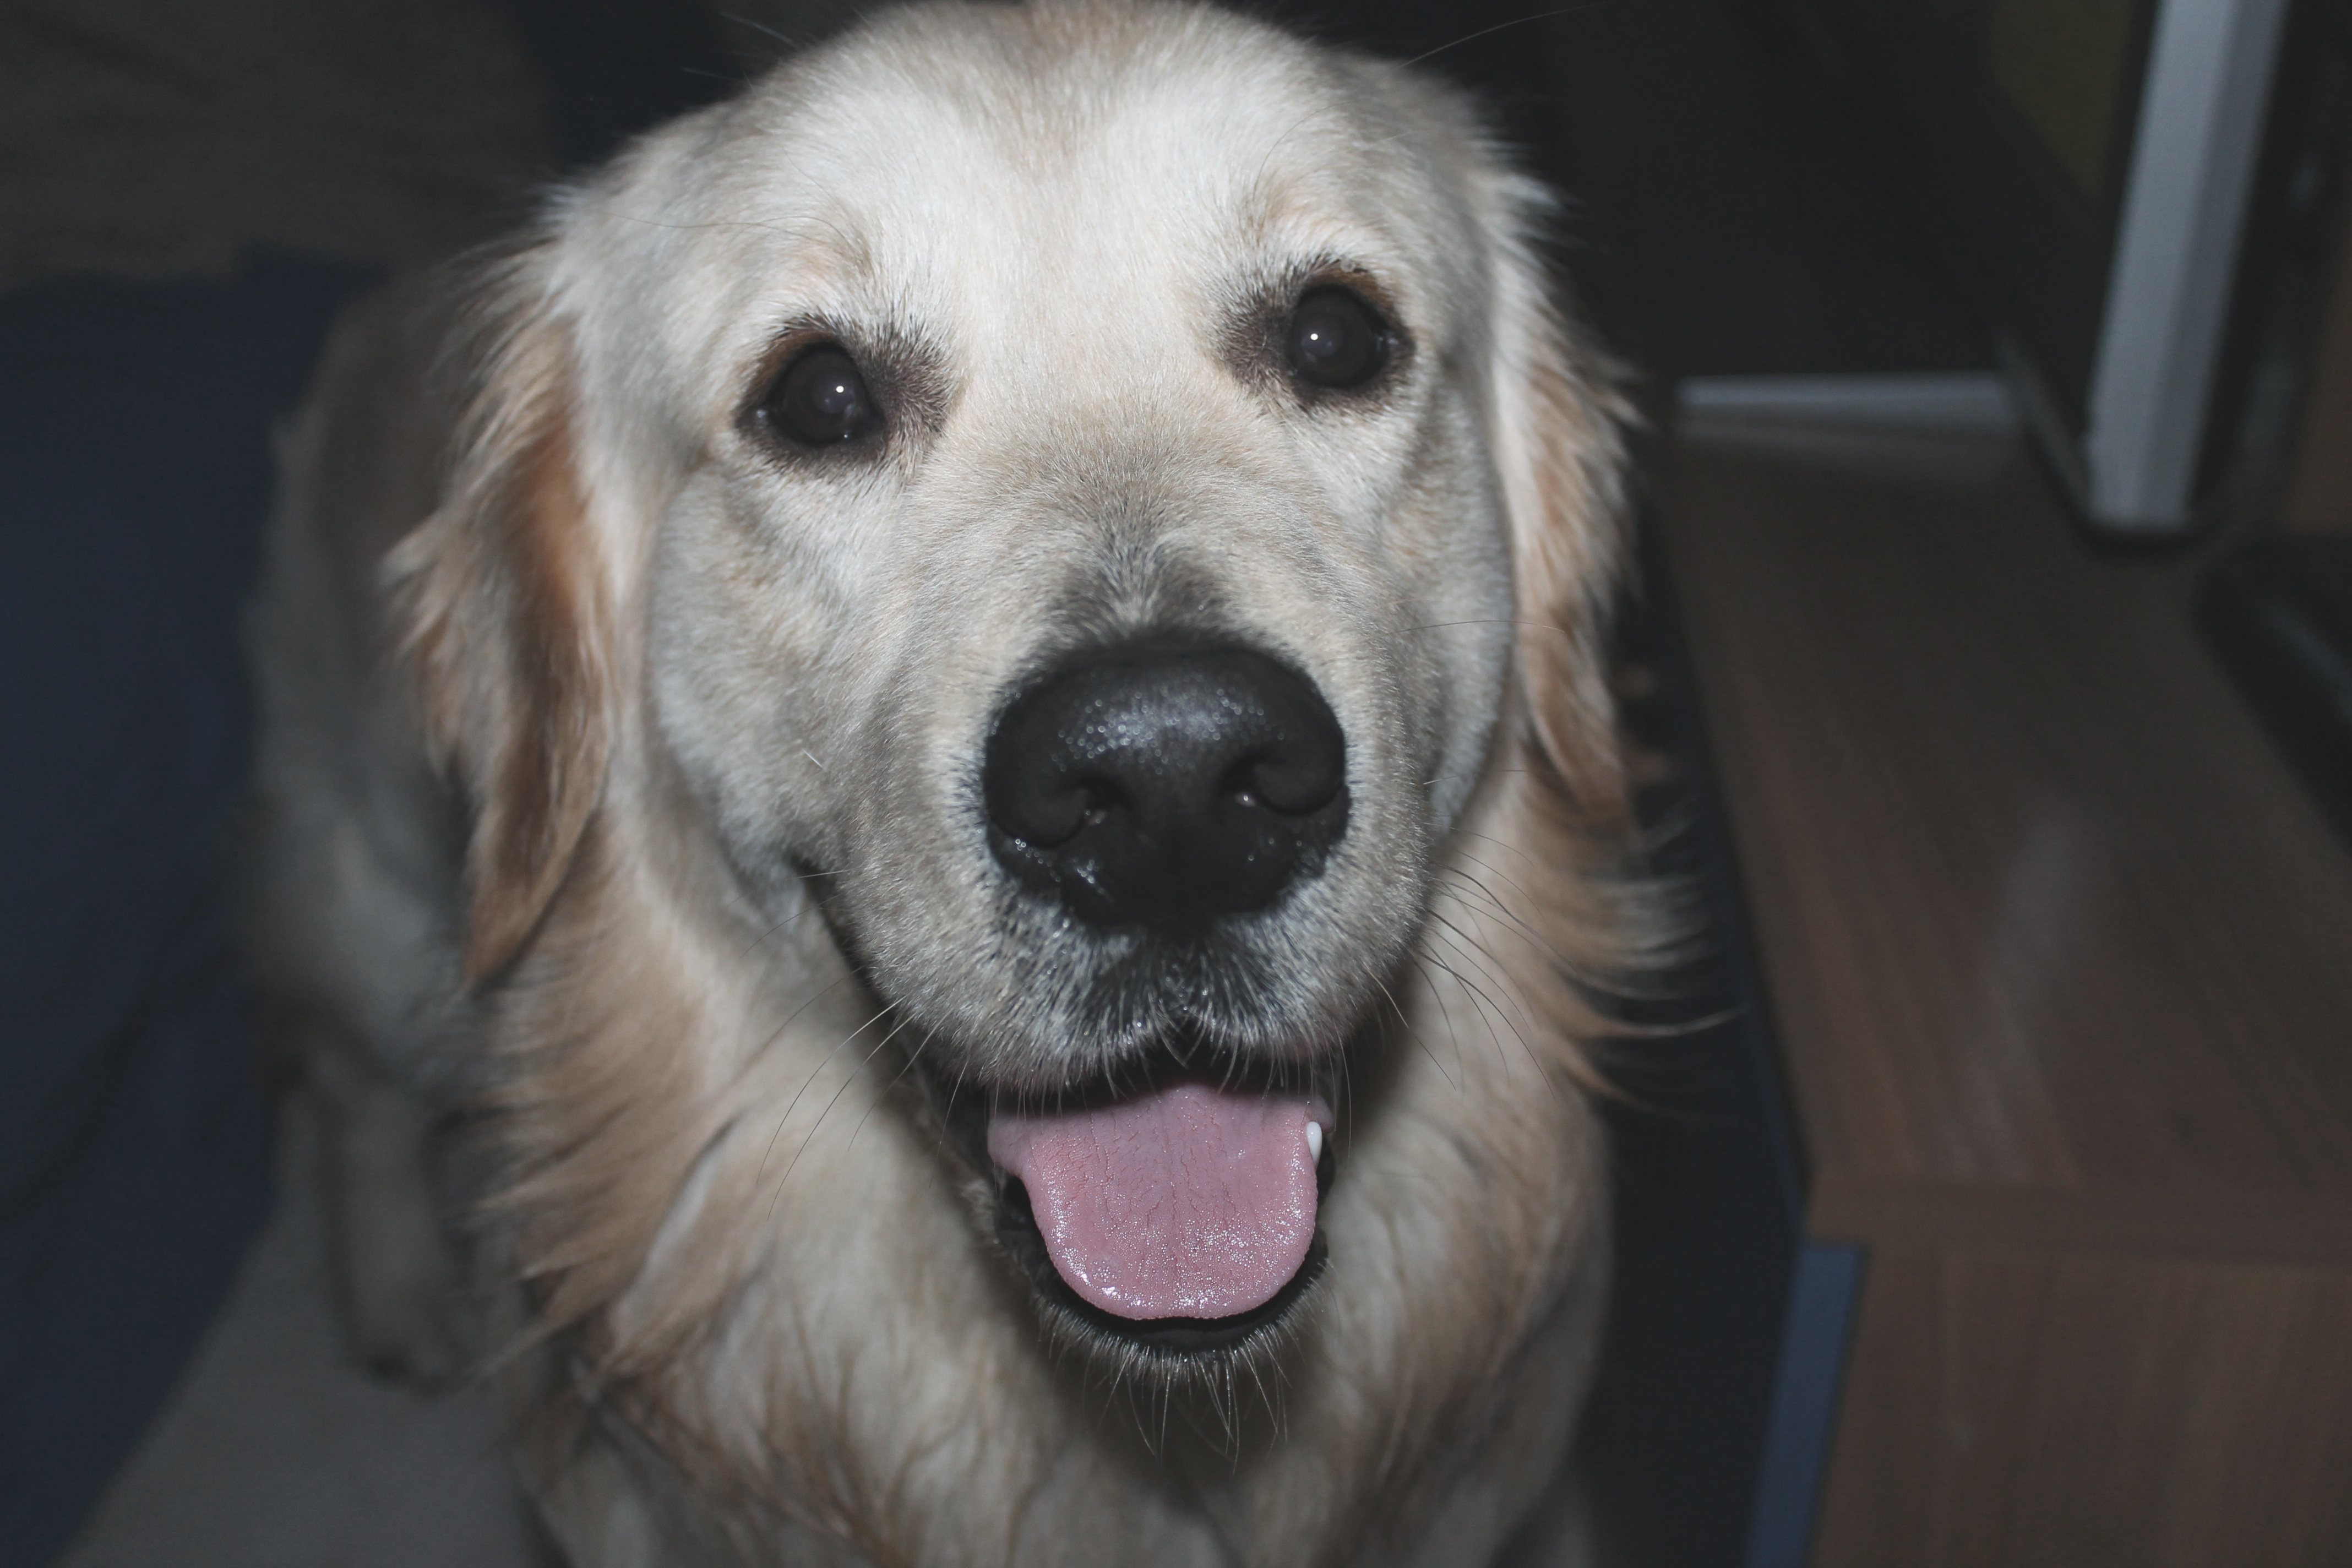
dog, mammal, nose, golden retriever, snout, vertebrate, labrador retriever, dog breed, retriever, dog like mammal, dog crossbreeds